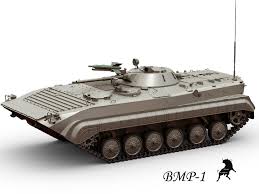
Label: BMP